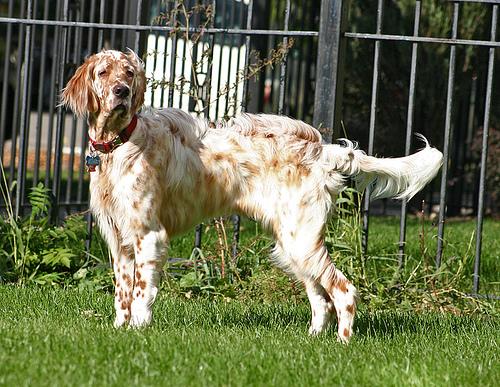
Breed: english setter